Gold Coast Blue Tongues

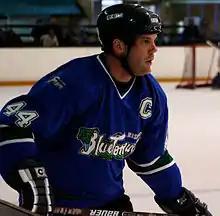
Don Burke as captain for the Blue Tongues in 2007. Don was the team's maiden captain and continued in the leadership role for 3 seasons.

The Blue Tongues had three head coaches in the team's known history. Head coaches for the years when the team was based in Brisbane (2006–07) are unknown.